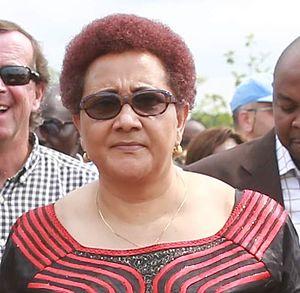
Le Secrétaire exécutif de la Communauté de développement d'Afrique australe, appelé simplement « Secrétaire exécutif », est l'une des institutions de la Communauté de développement d'Afrique australe créée par l'article 15 de son traité fondateur.